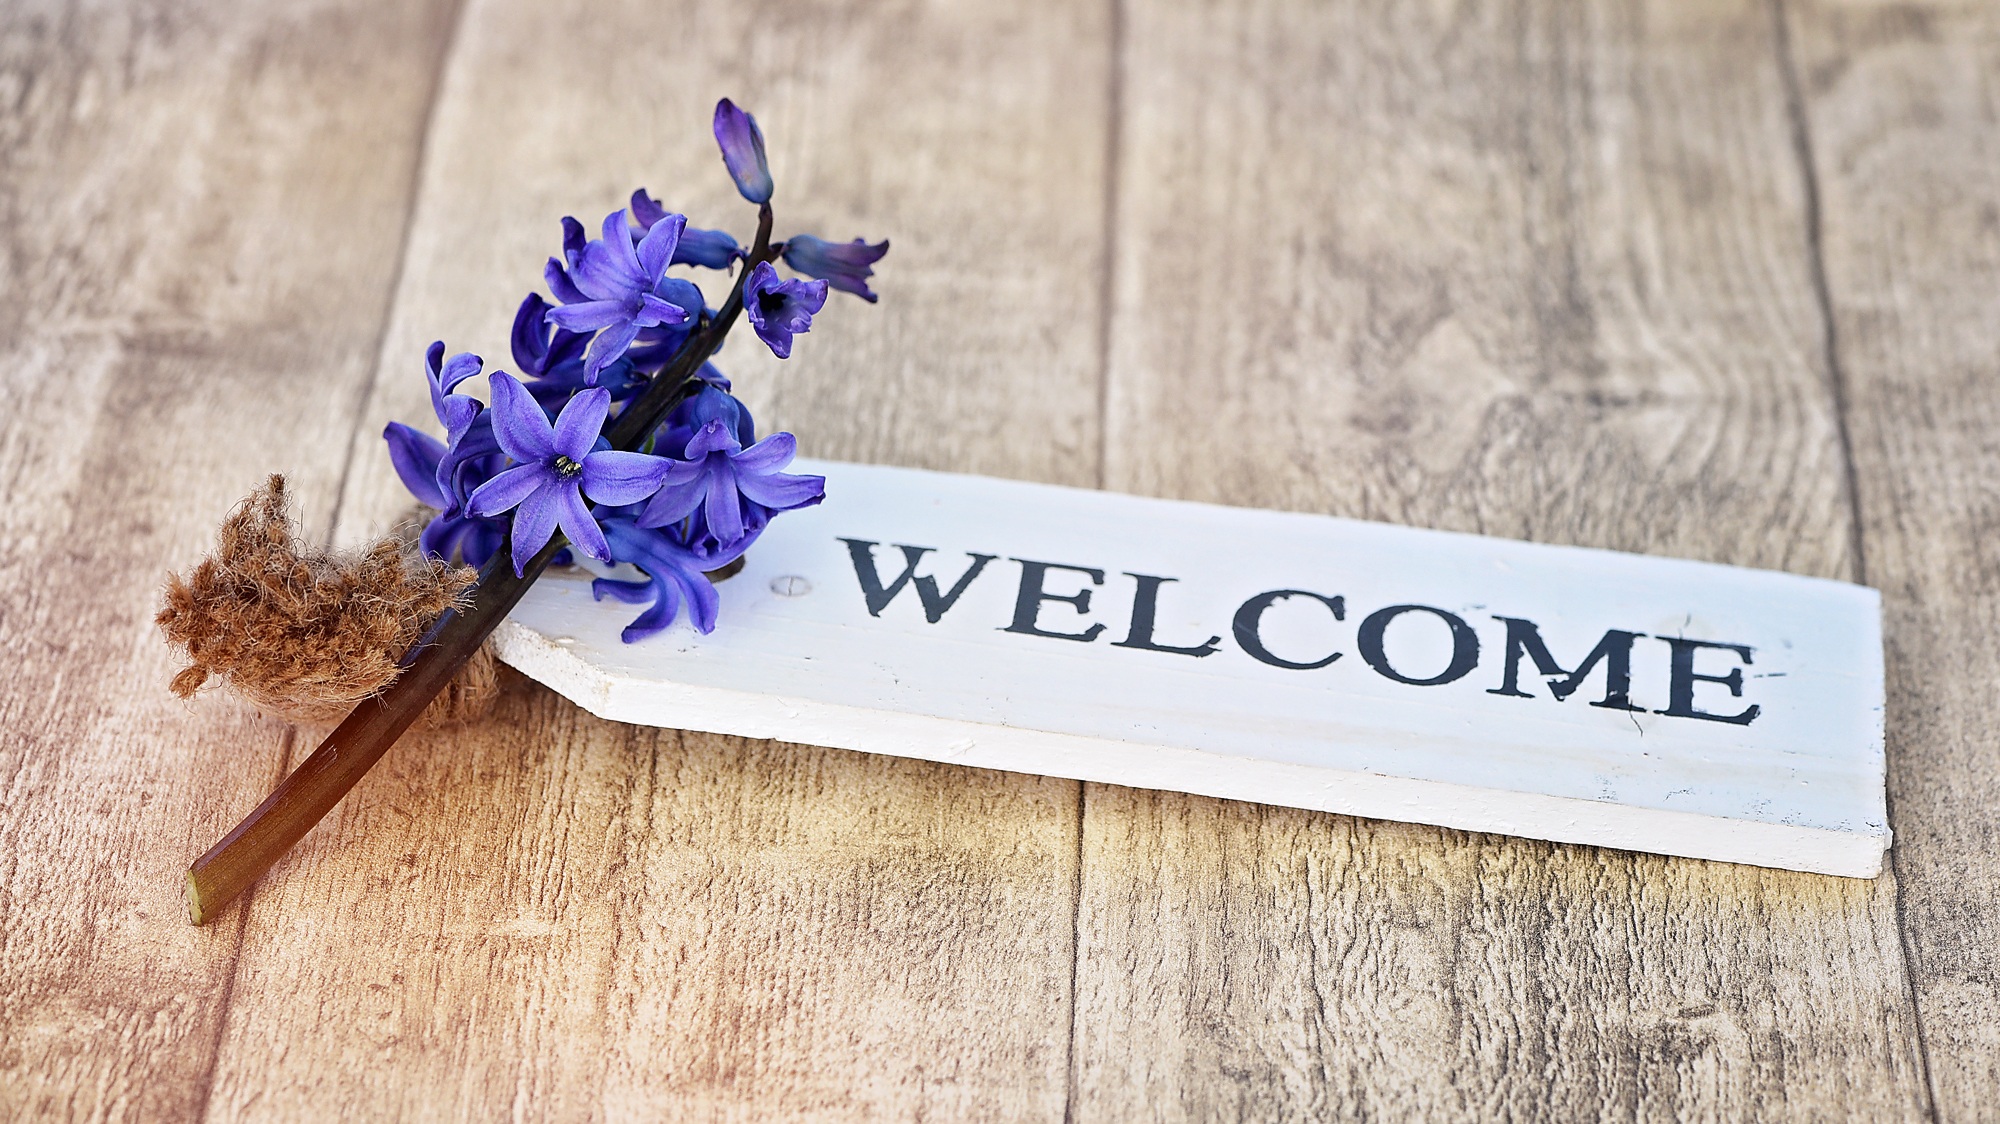
plant, wood, flower, spring, blue, close, flowers, art, shield, welcome, fragrant, hyacinth, wooden sign, fragrant flower